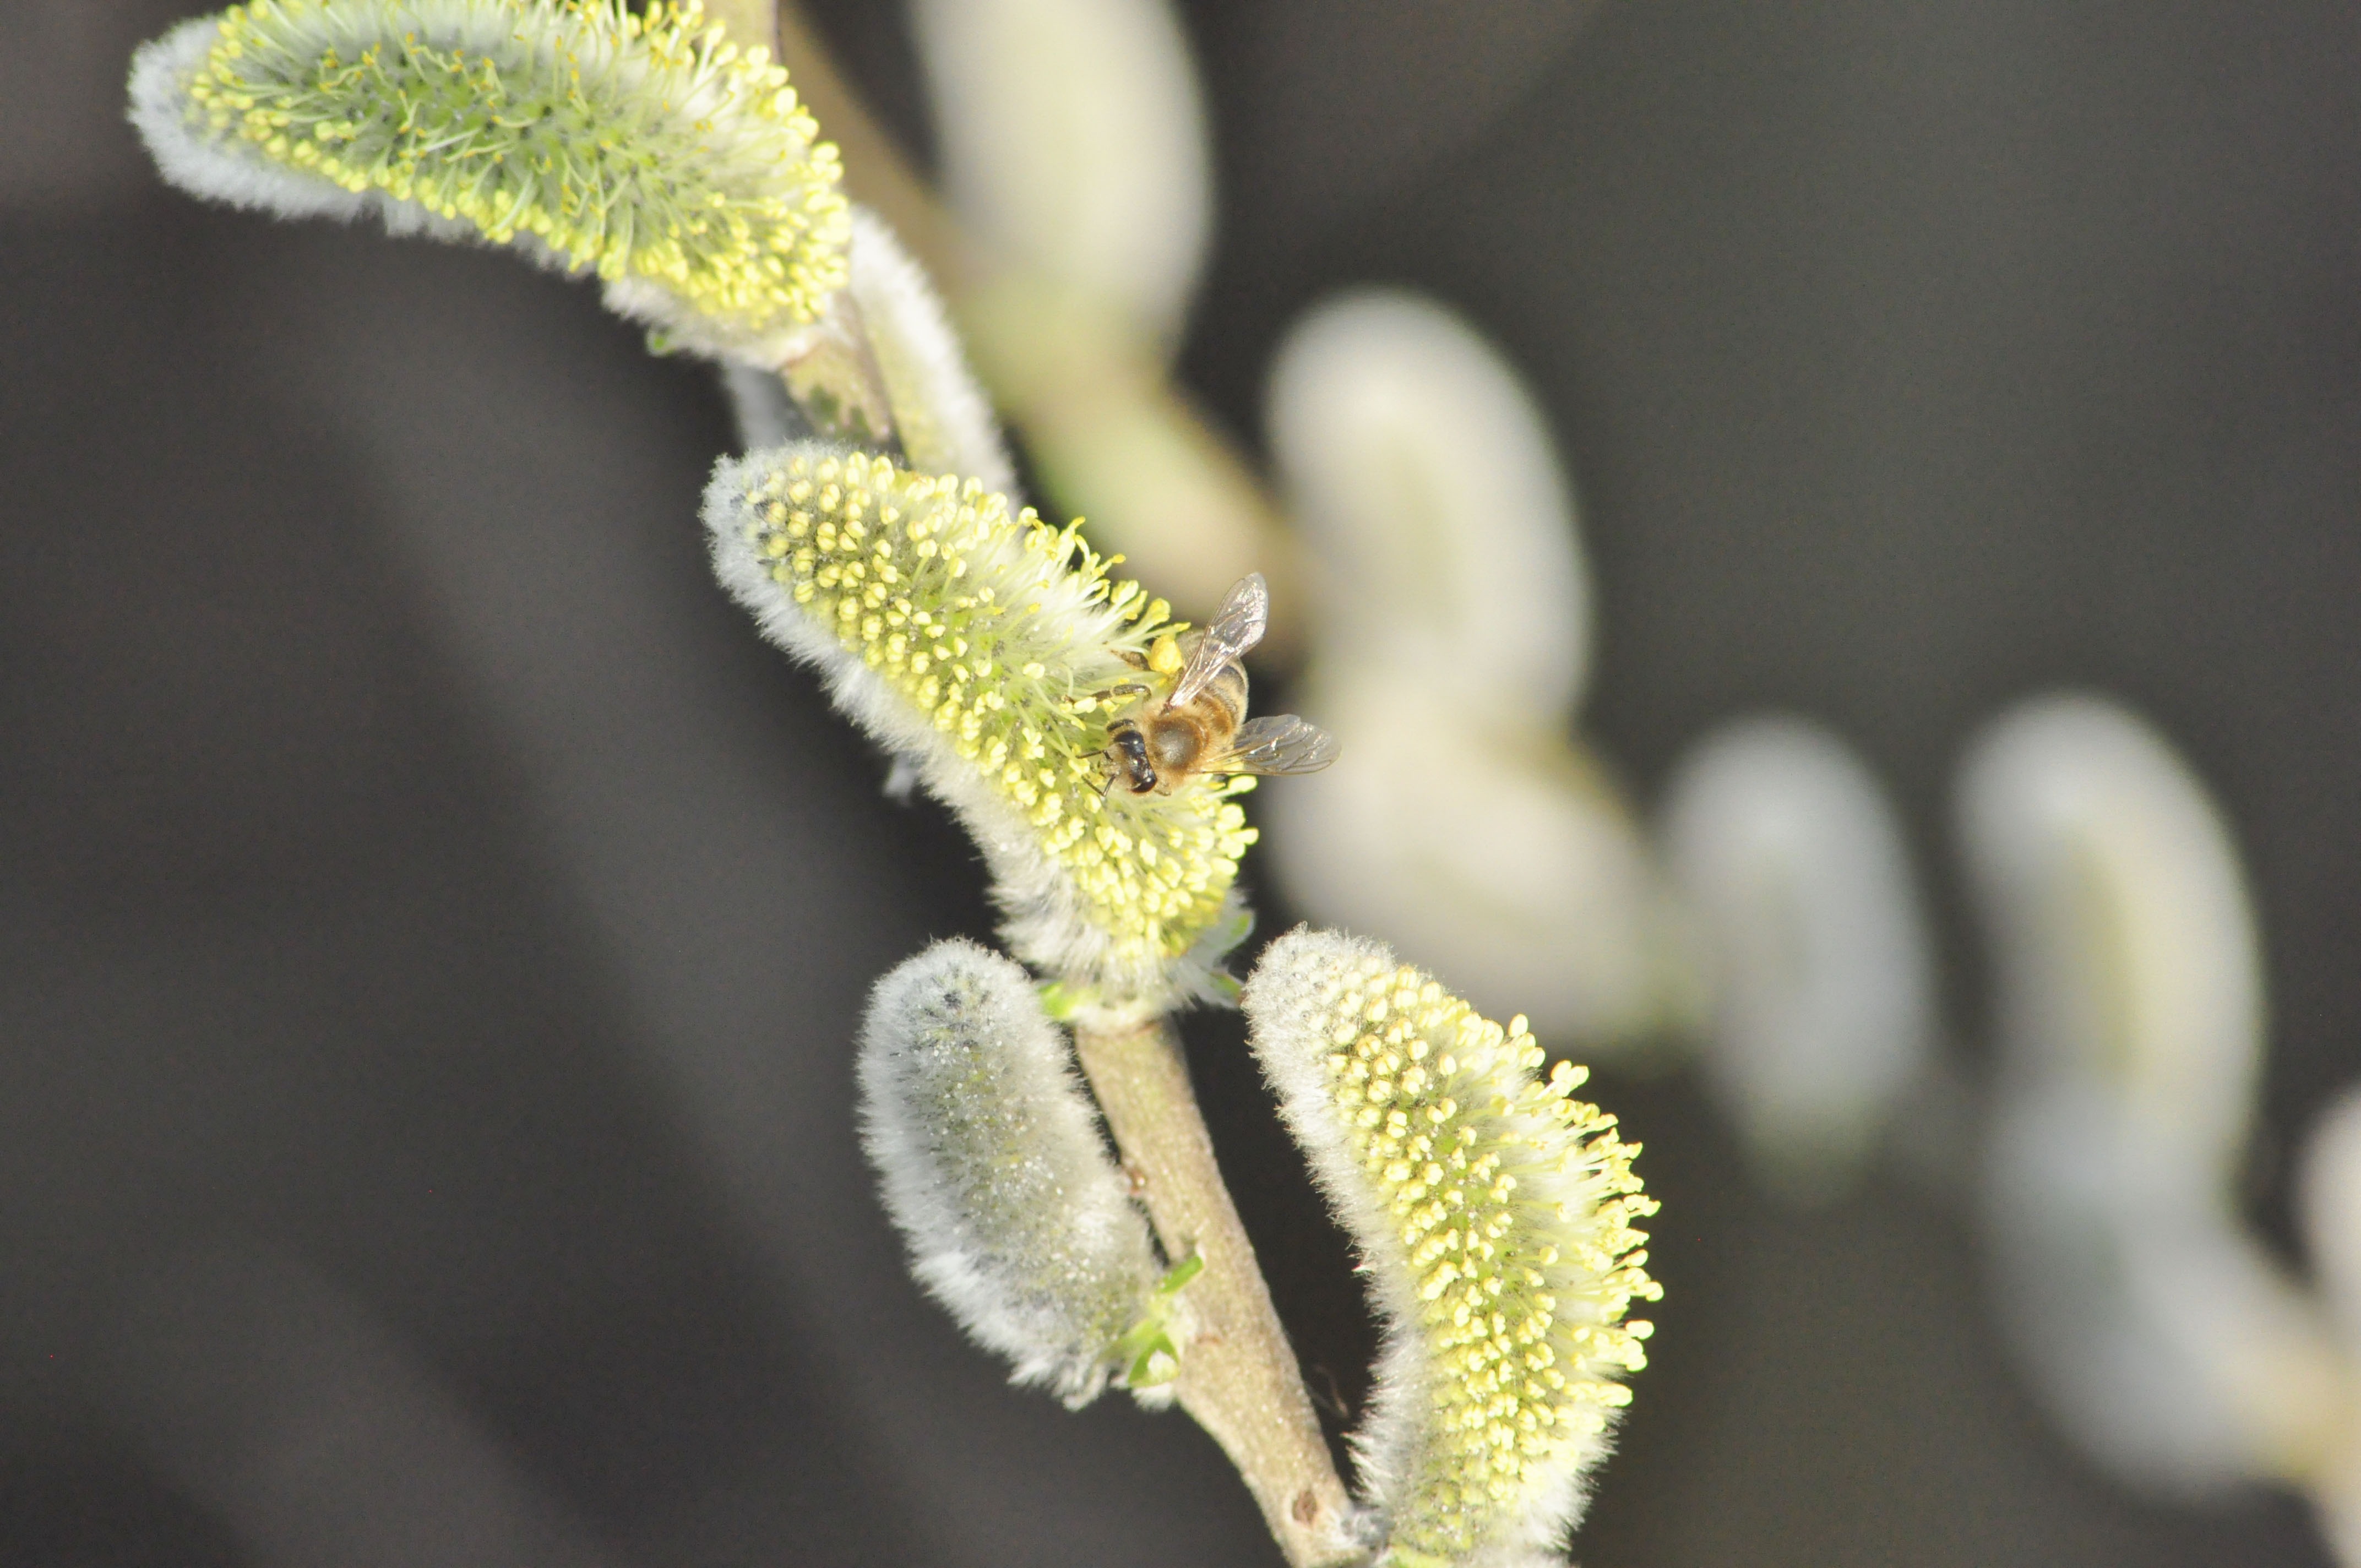
tree, branch, blossom, plant, photography, leaf, flower, frost, pollen, spring, green, produce, insect, macro, botany, flora, twig, close up, willow, shrub, bee, bud, macro photography, flowering plant, plant stem, land plant